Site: brandenburg
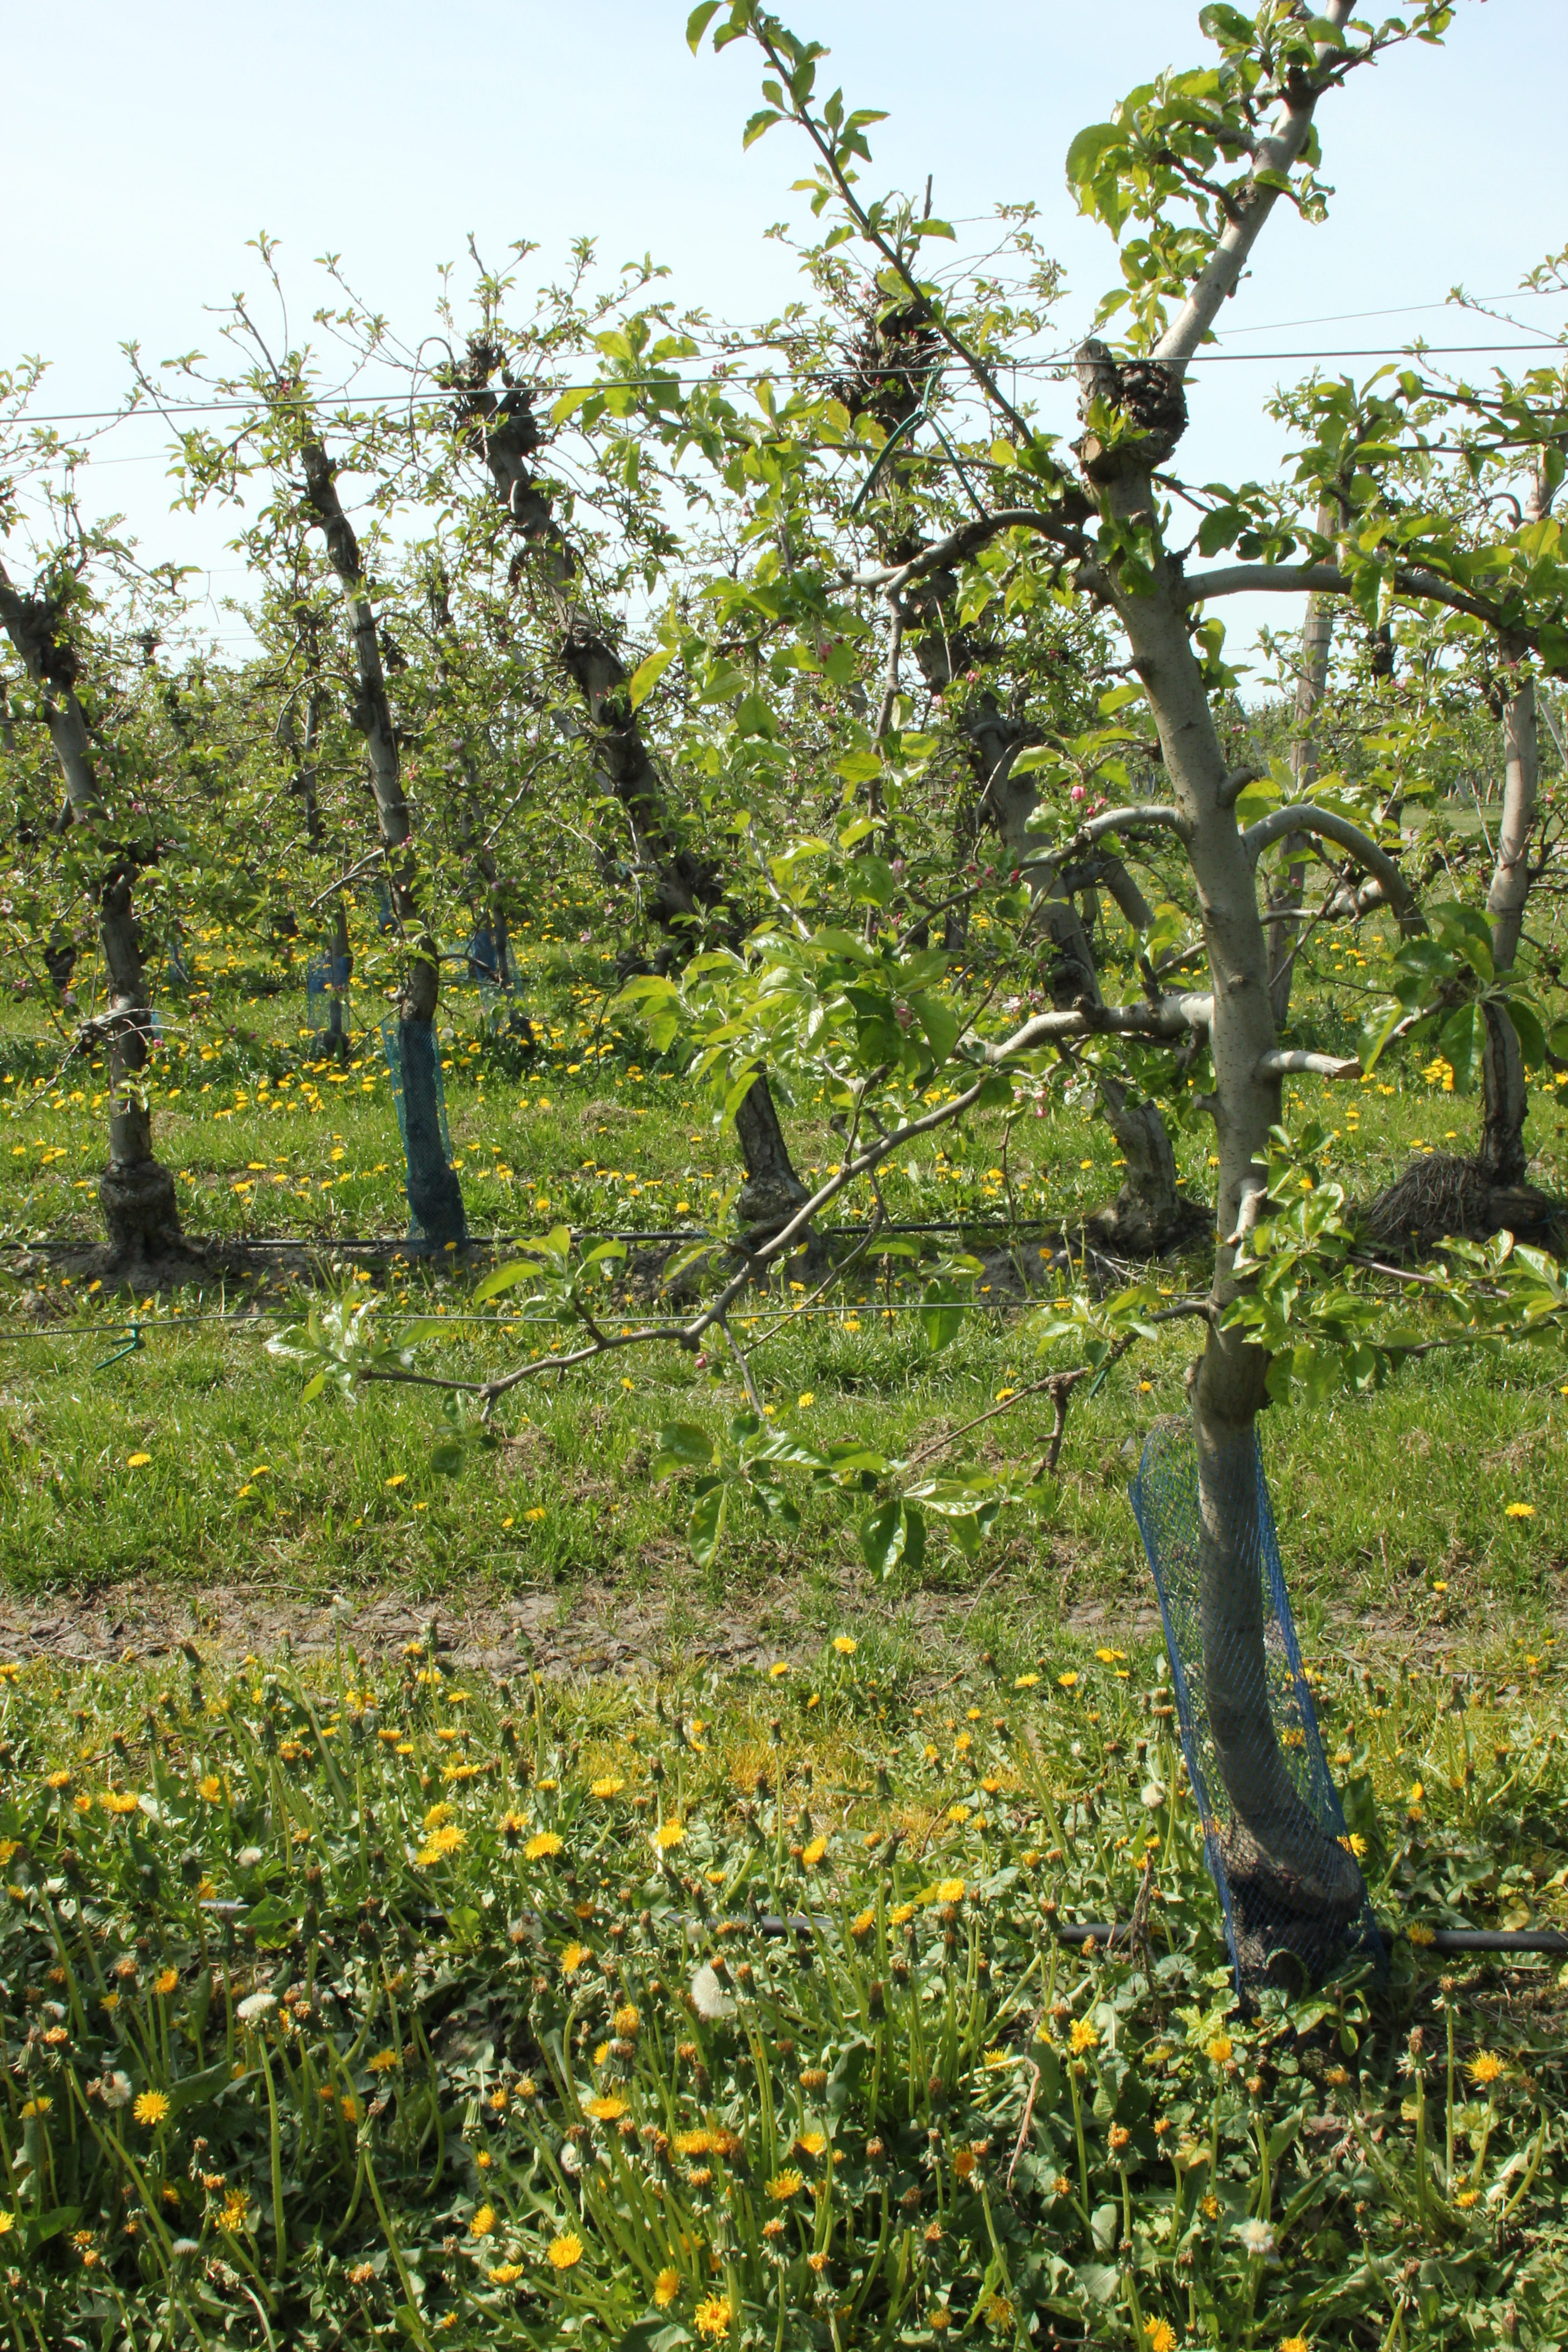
Growth stage (BBCH 60): Flowering